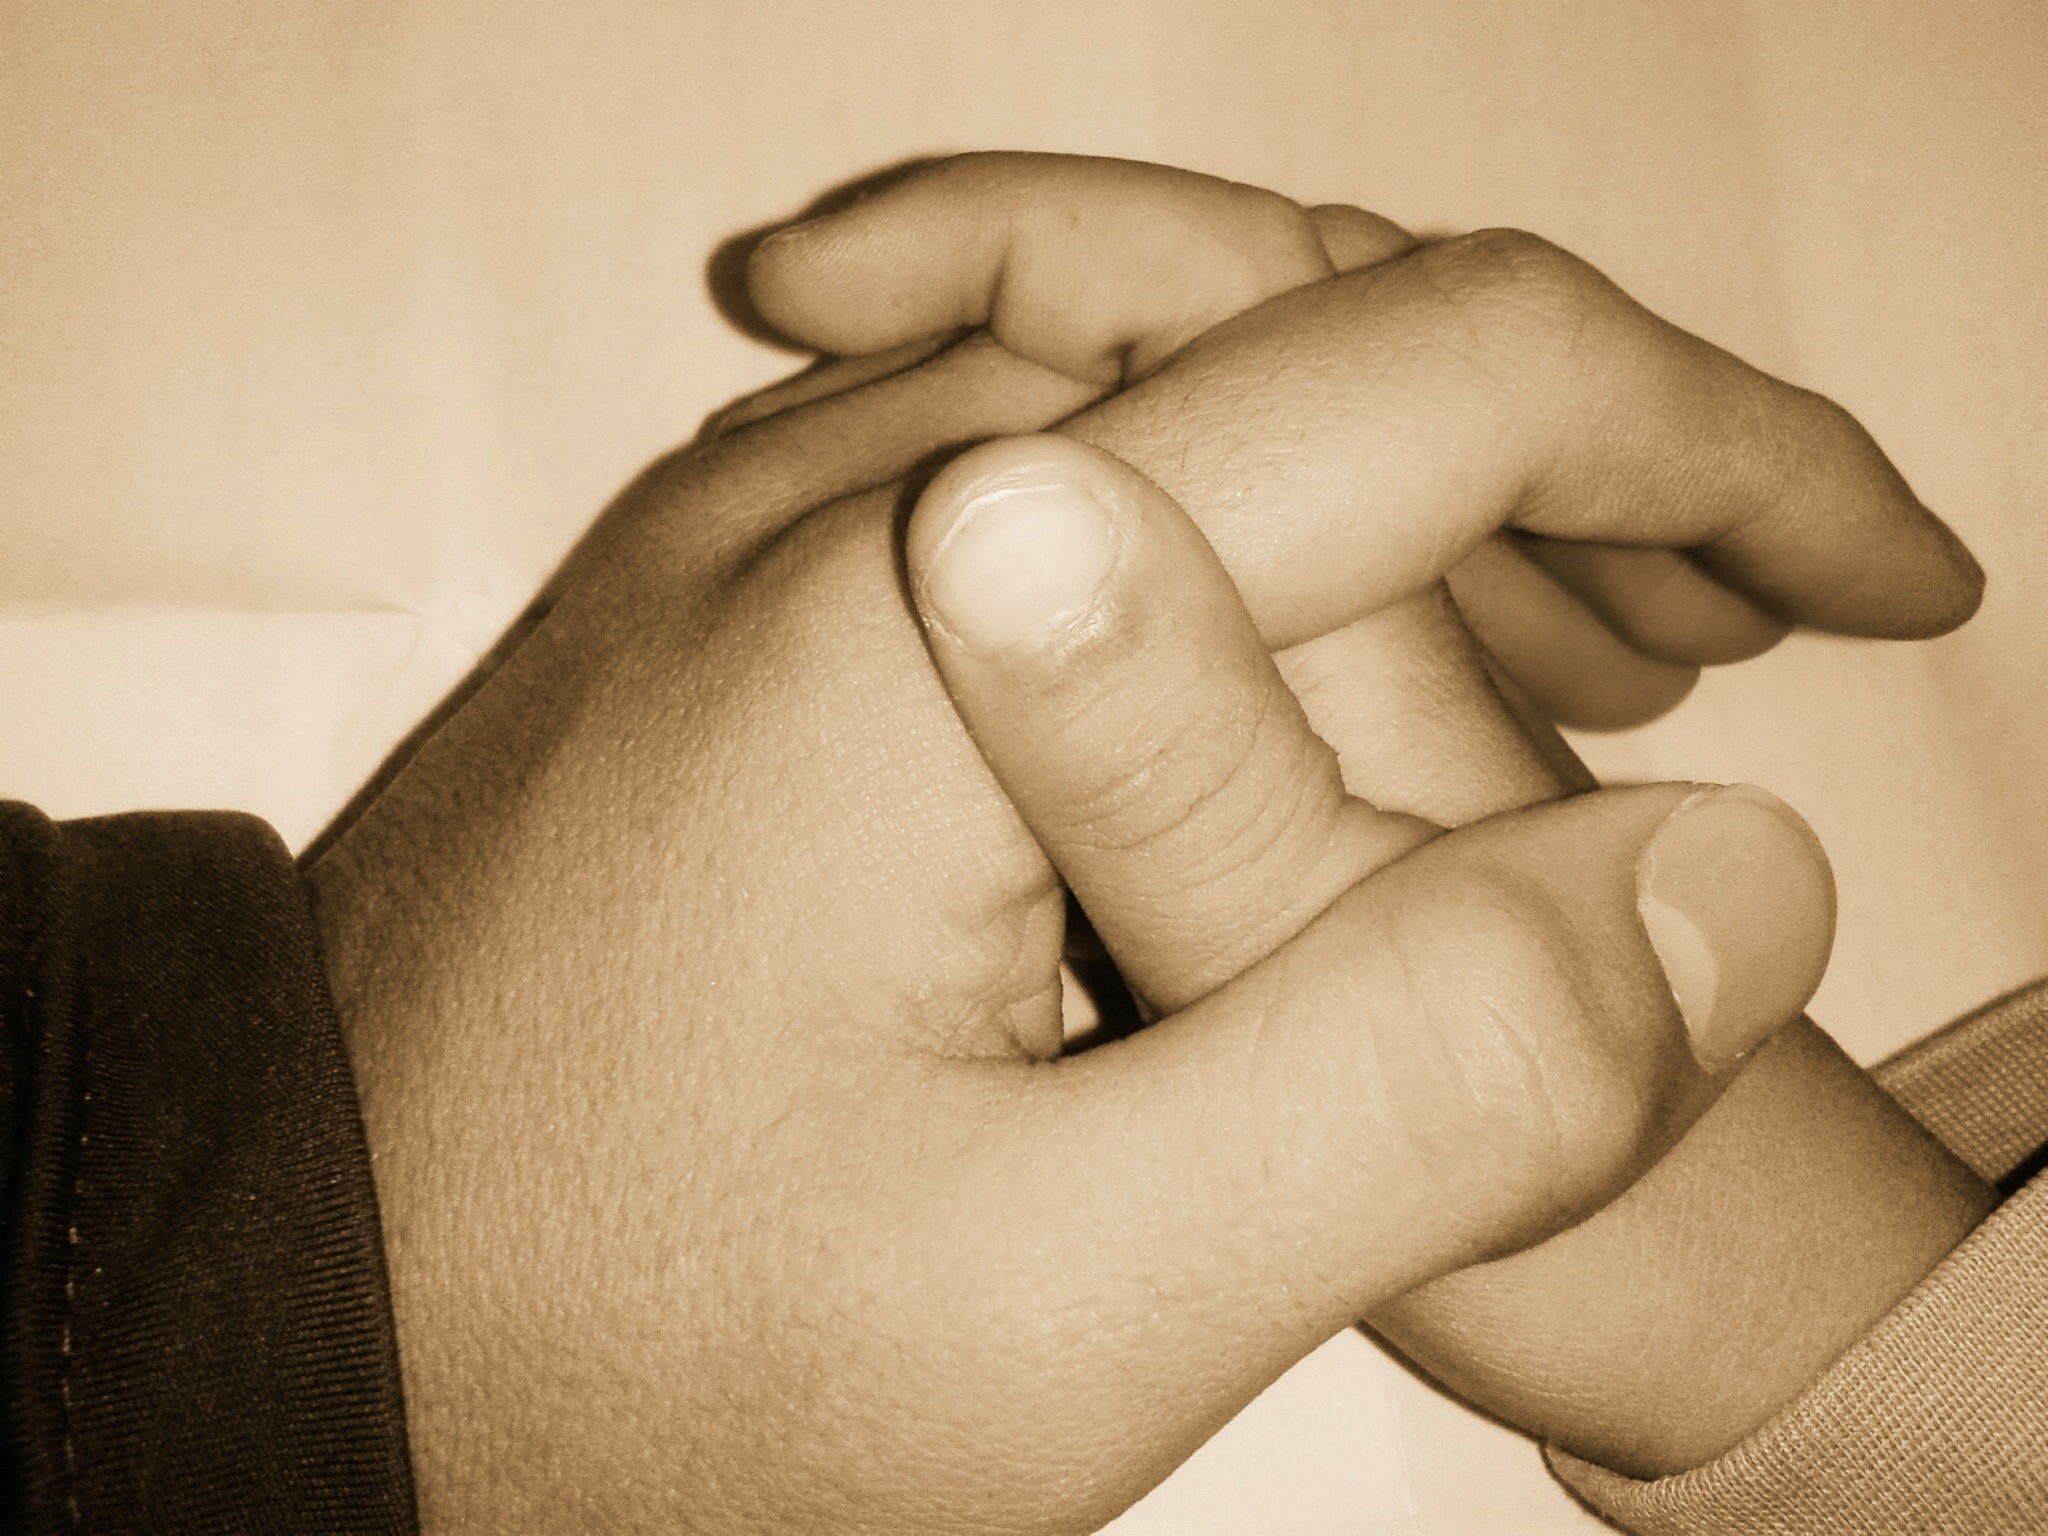
hand, photography, boy, male, leg, finger, child, arm, holding, close up, human body, hands, organ, handshake, parrent, adult, success, support, interaction, sense, human positions